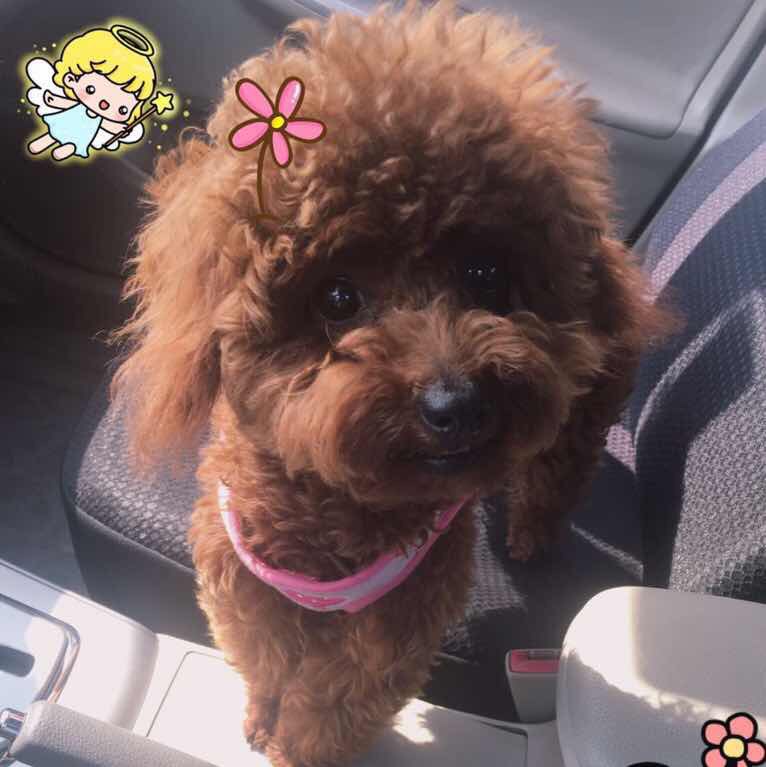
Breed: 7449-n000128-teddy